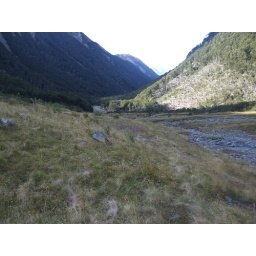
The dayglo orange speck up and slightly left of centre is Andre's sleeping bag liner hanging up in the campsite.